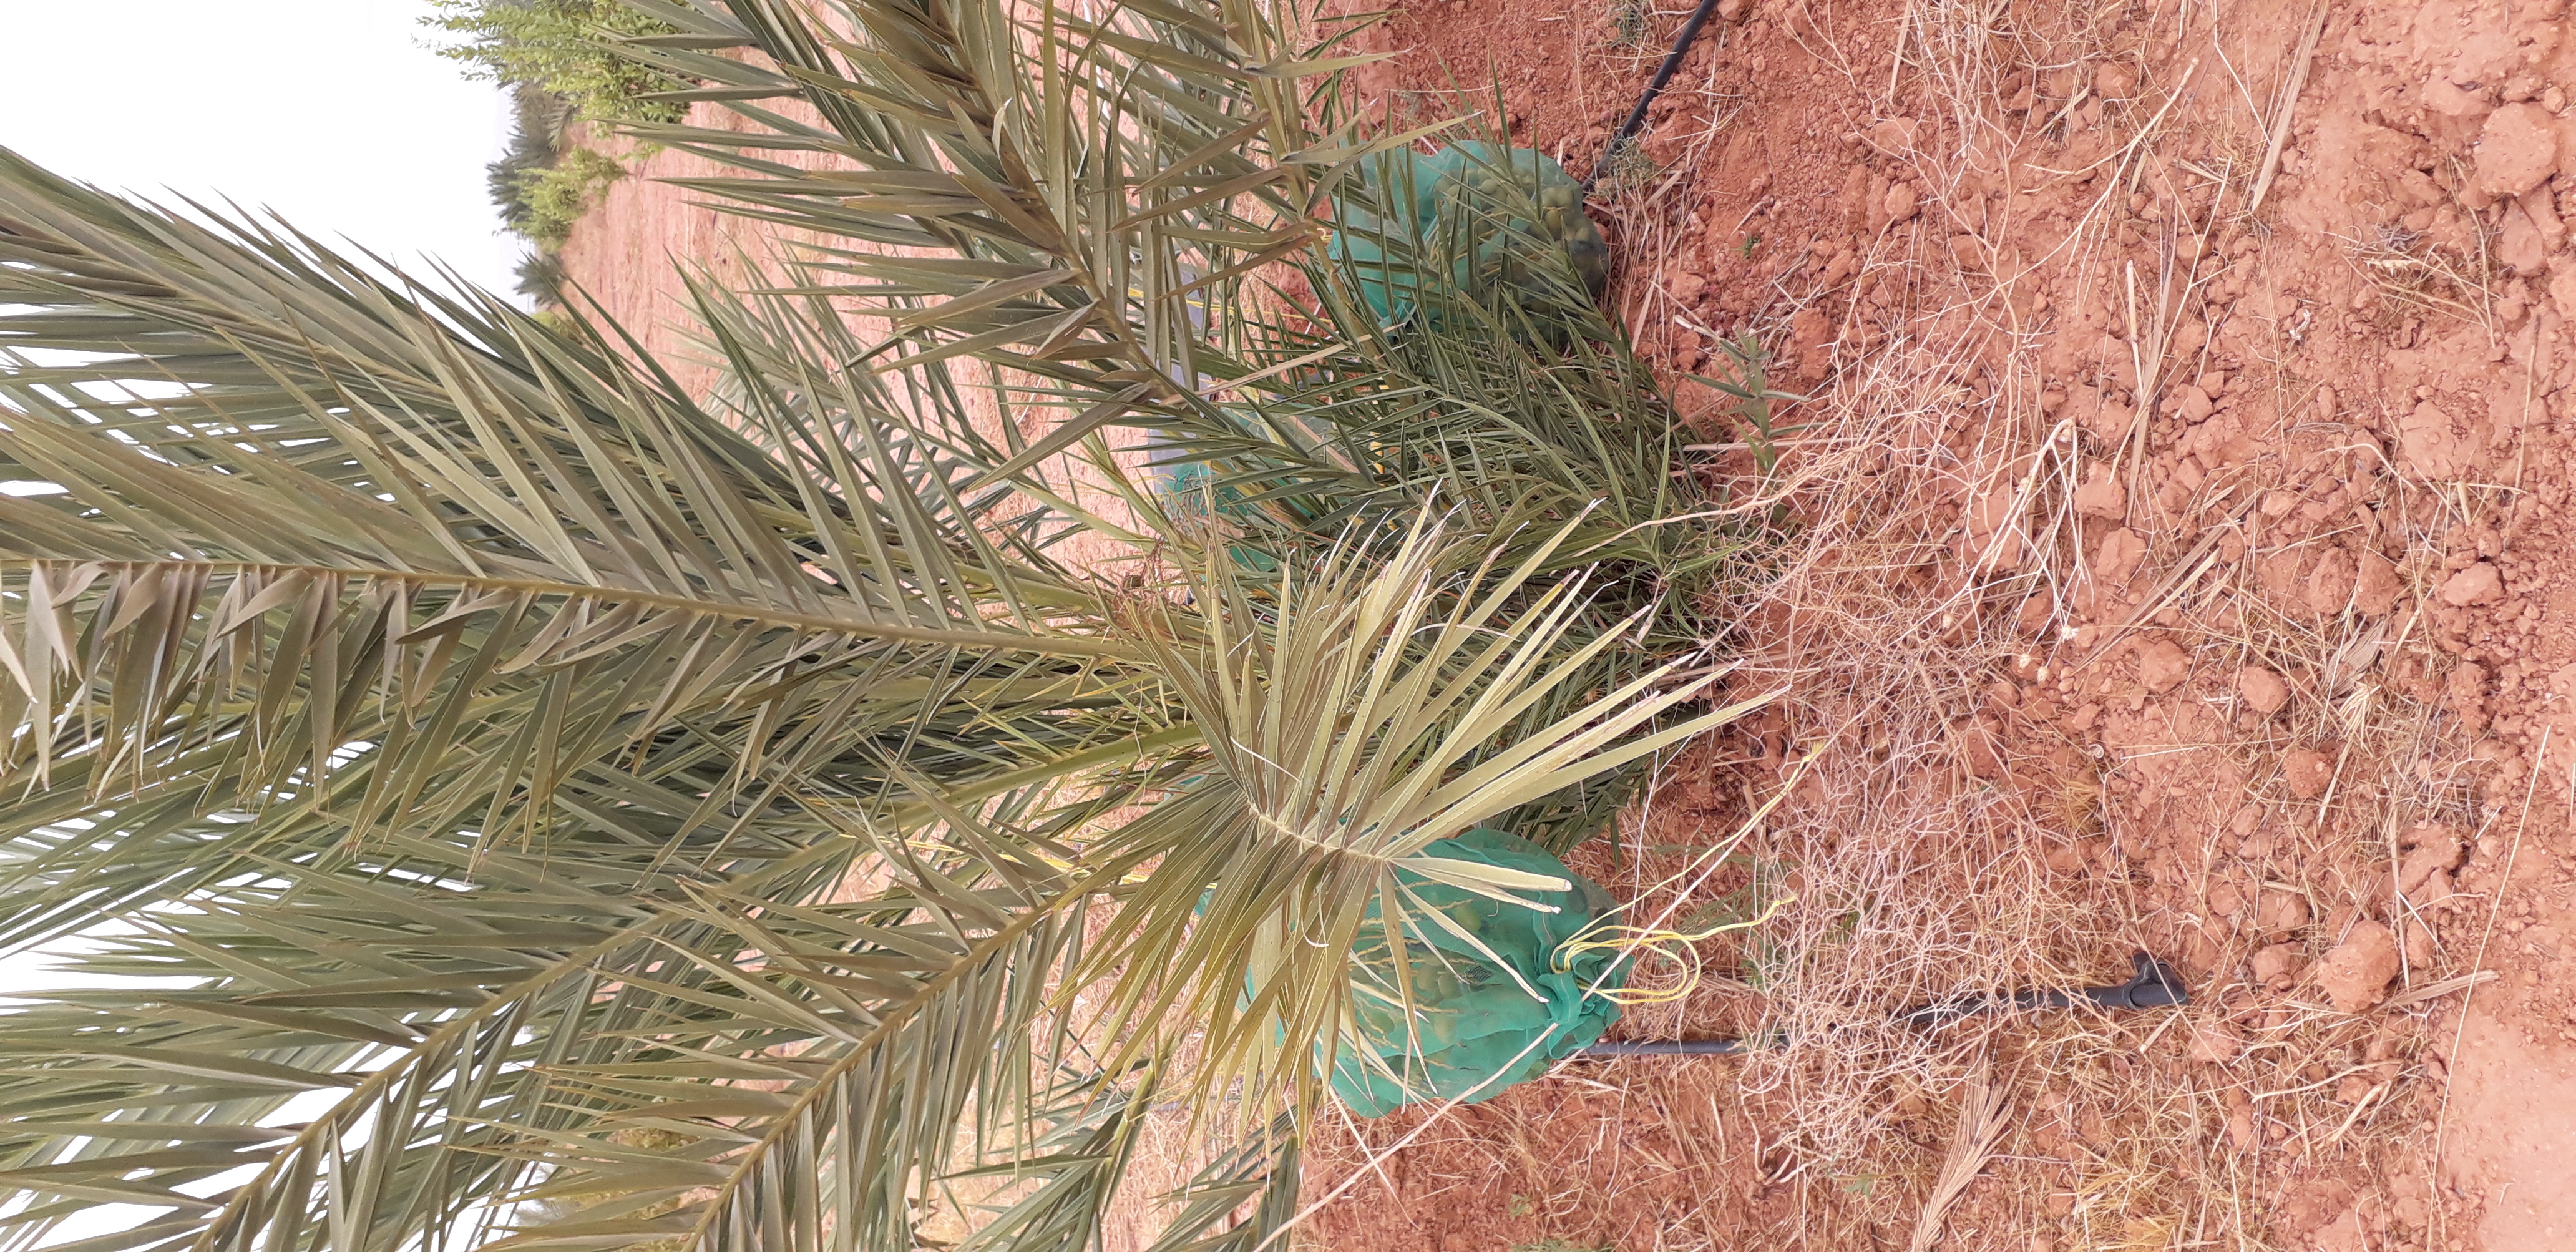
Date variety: kholt